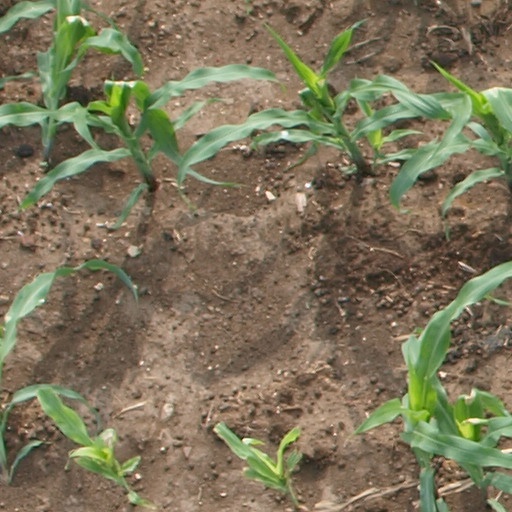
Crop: maize; corn